Congress of Manastir

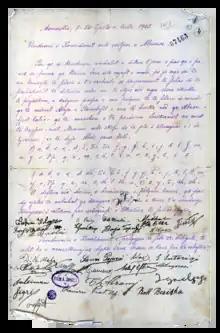
Original letter of the final decision of the Congress with signatures from all the delegates.

On November 20, when the congress was coming to an end, Hodja Vildan, Fazil Pasha and Colonel Riza, three members of the Albanian community of Istanbul, arrived. They were to attend the congress and later advise smaller, similar Albanian societies that operated throughout Albania. At first, the three members sought to protect the writing of Albanian with the use of an Ottoman Turkish alphabet. However, Hodja Vildan nullified his concerns. He denounced Sultan Abdul Hamid and defended the importance of unity among Albanians for self-determination and national spirit. Vildan argued that they had a right to use a Latin script, and that this would be a ‘tool’ for progress. He did not take the same position on the direction of writing and matters of religion, however. Said ideas continued to be defended by him in the other places the three members visited.